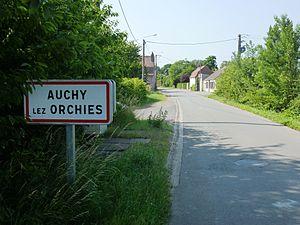
Auchy-lez-Orchies est une commune française située dans le département du Nord, en région Hauts-de-France.